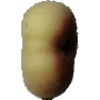
Label: Peach Flat 1